Tarzan Escapes

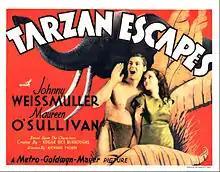
Lobby card

Jane's (Maureen O'Sullivan) two cousins, Eric and Rita, arrive in Africa to tell Jane about a fortune left to her back in their world and to try to convince her to return with them. They are led to Tarzan's escarpment home by Captain Fry (John Buckler), a hunter with an agenda of his own. Jane convinces Tarzan to let her go back with Eric (William Henry) and Rita (Benita Hume), promising that their separation will only be temporary. But Captain Fry (unknown to the others) attempts to capture Tarzan to take him back to civilization so he can be put on public display, and actually succeeds in caging Tarzan. Fry's treachery includes making a deal with an unfriendly native tribe to give him food, canoes and protection for the journey back in exchange for his handing over Jane, Eric and Rita for "ju-ju" and taking away the greatest "ju-ju" – Tarzan.